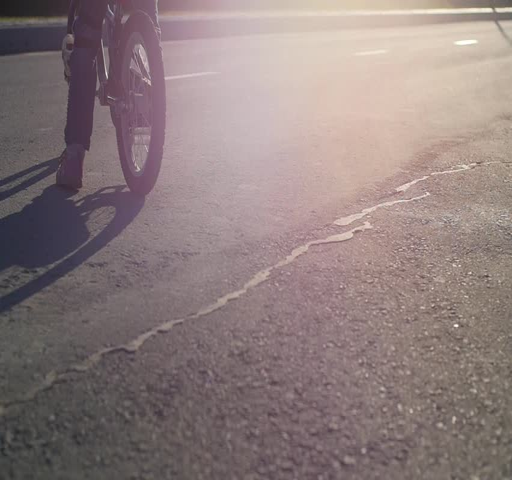
the child is riding a bicycle in summertime